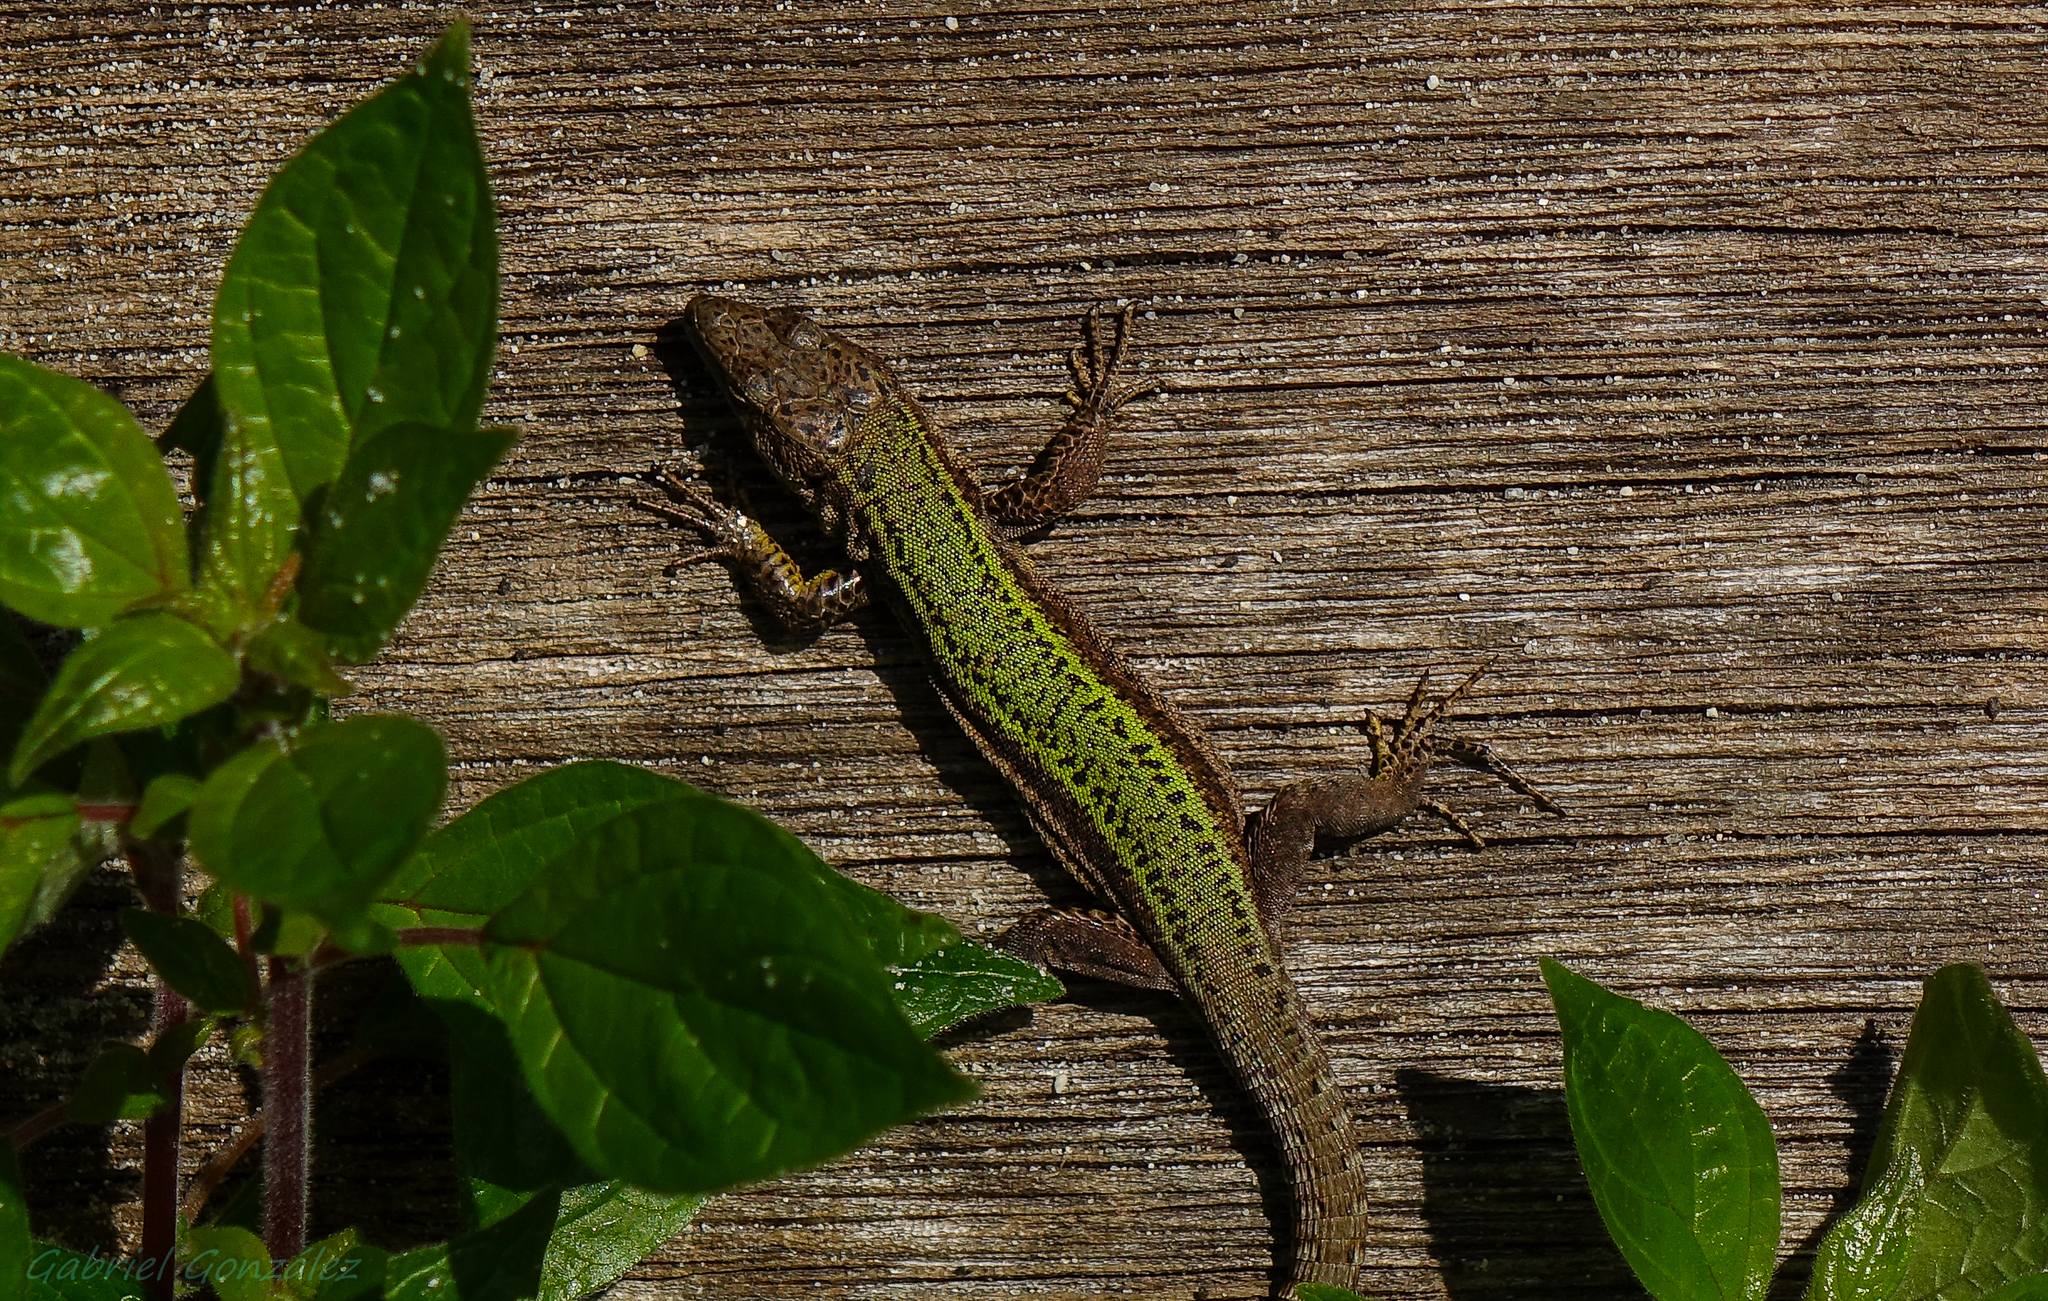
nature, plant, leaf, flower, wildlife, green, jungle, botany, reptile, flora, fauna, lizard, animals, rainforest, naturaleza, tropics, ggl1, gaby1, xovesphoto, animales, sonyrx10, rx10, lagartija, gphoto, xelodegalicia, gabrielcoru a, plant stem